The Reincarnation of Peter Proud

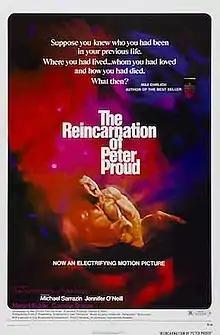
Theatrical release poster

The Reincarnation of Peter Proud is a 1975 American psychological horror film directed by J. Lee Thompson, and starring Michael Sarrazin, Margot Kidder, and Jennifer O'Neill. It follows a university professor who, after experiencing a series of bizarre nightmares, comes to believe he is the reincarnation of someone else. It is based on the 1973 novel of the same title by Max Ehrlich, who adapted the screenplay and is also the final film production from Cinerama Releasing Corporation.